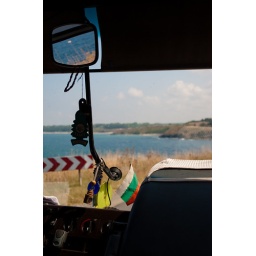
In the bus to Sinemorec. Rather nice front window ornaments put by the driver.